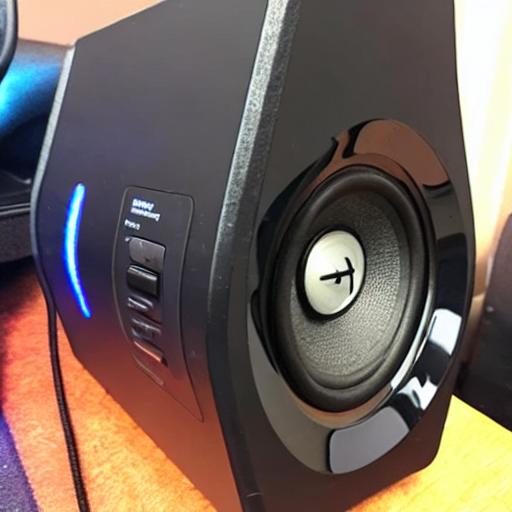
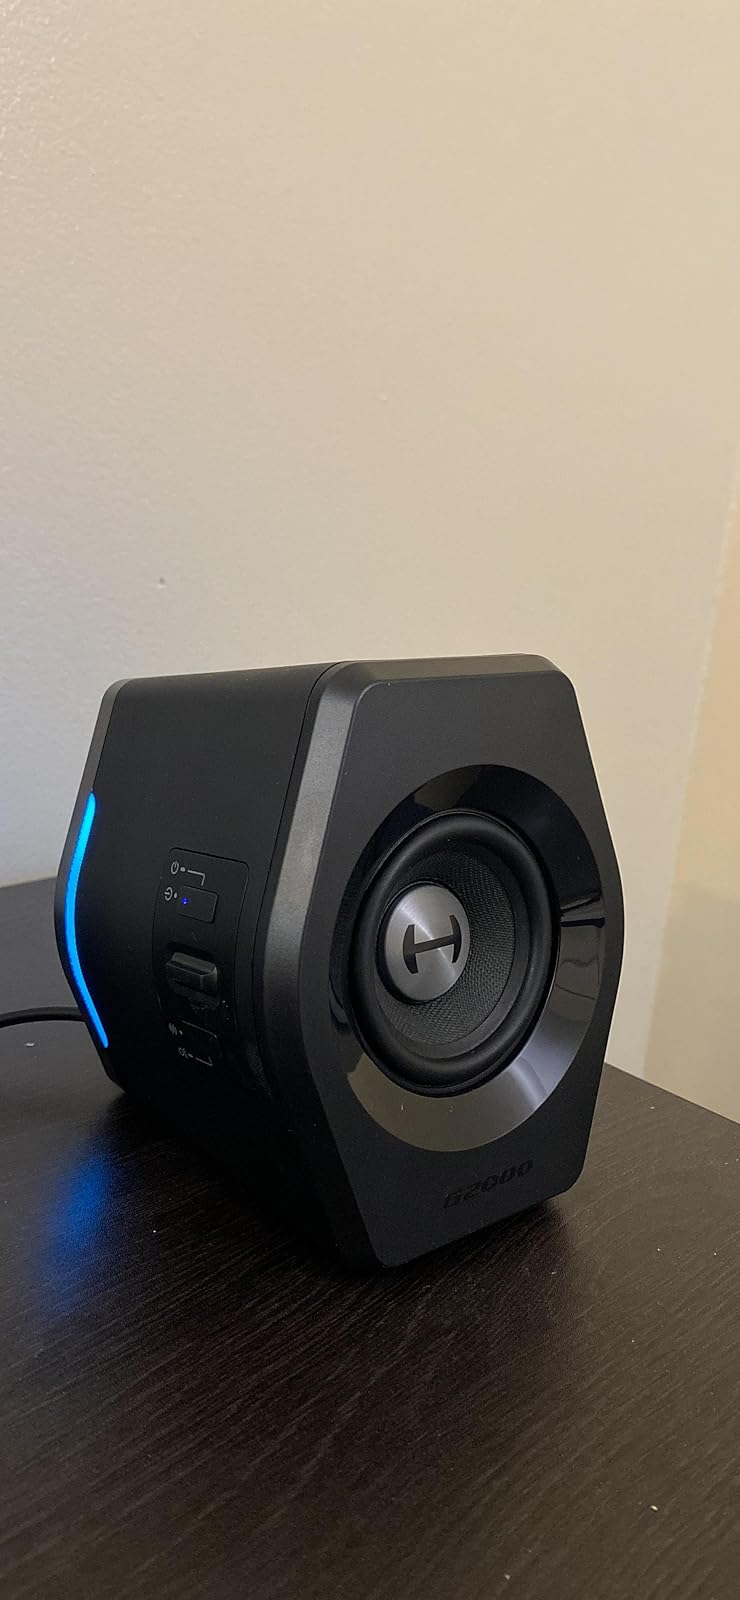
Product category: speaker
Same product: no